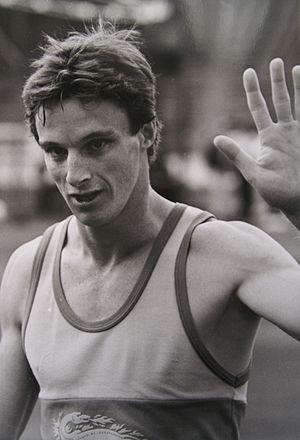
doublé 100 et 200 mètres
Antoine Richard, né le 8 septembre 1960 à Fontainebleau, est un athlète français spécialiste du 100 m.